Swaledale Museum

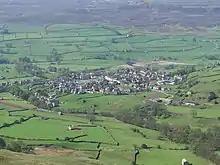
A view from Fremington Edge of the village of Reeth, where Swaledale Museum is located, and the surrounding area of Swaledale covered by the museum.

Swaledale Museum is a local museum in the village of Reeth, near Richmond in North Yorkshire, England. It covers rural history including life and work in the local area of Swaledale and Arkengarthdale within the Yorkshire Dales National Park.